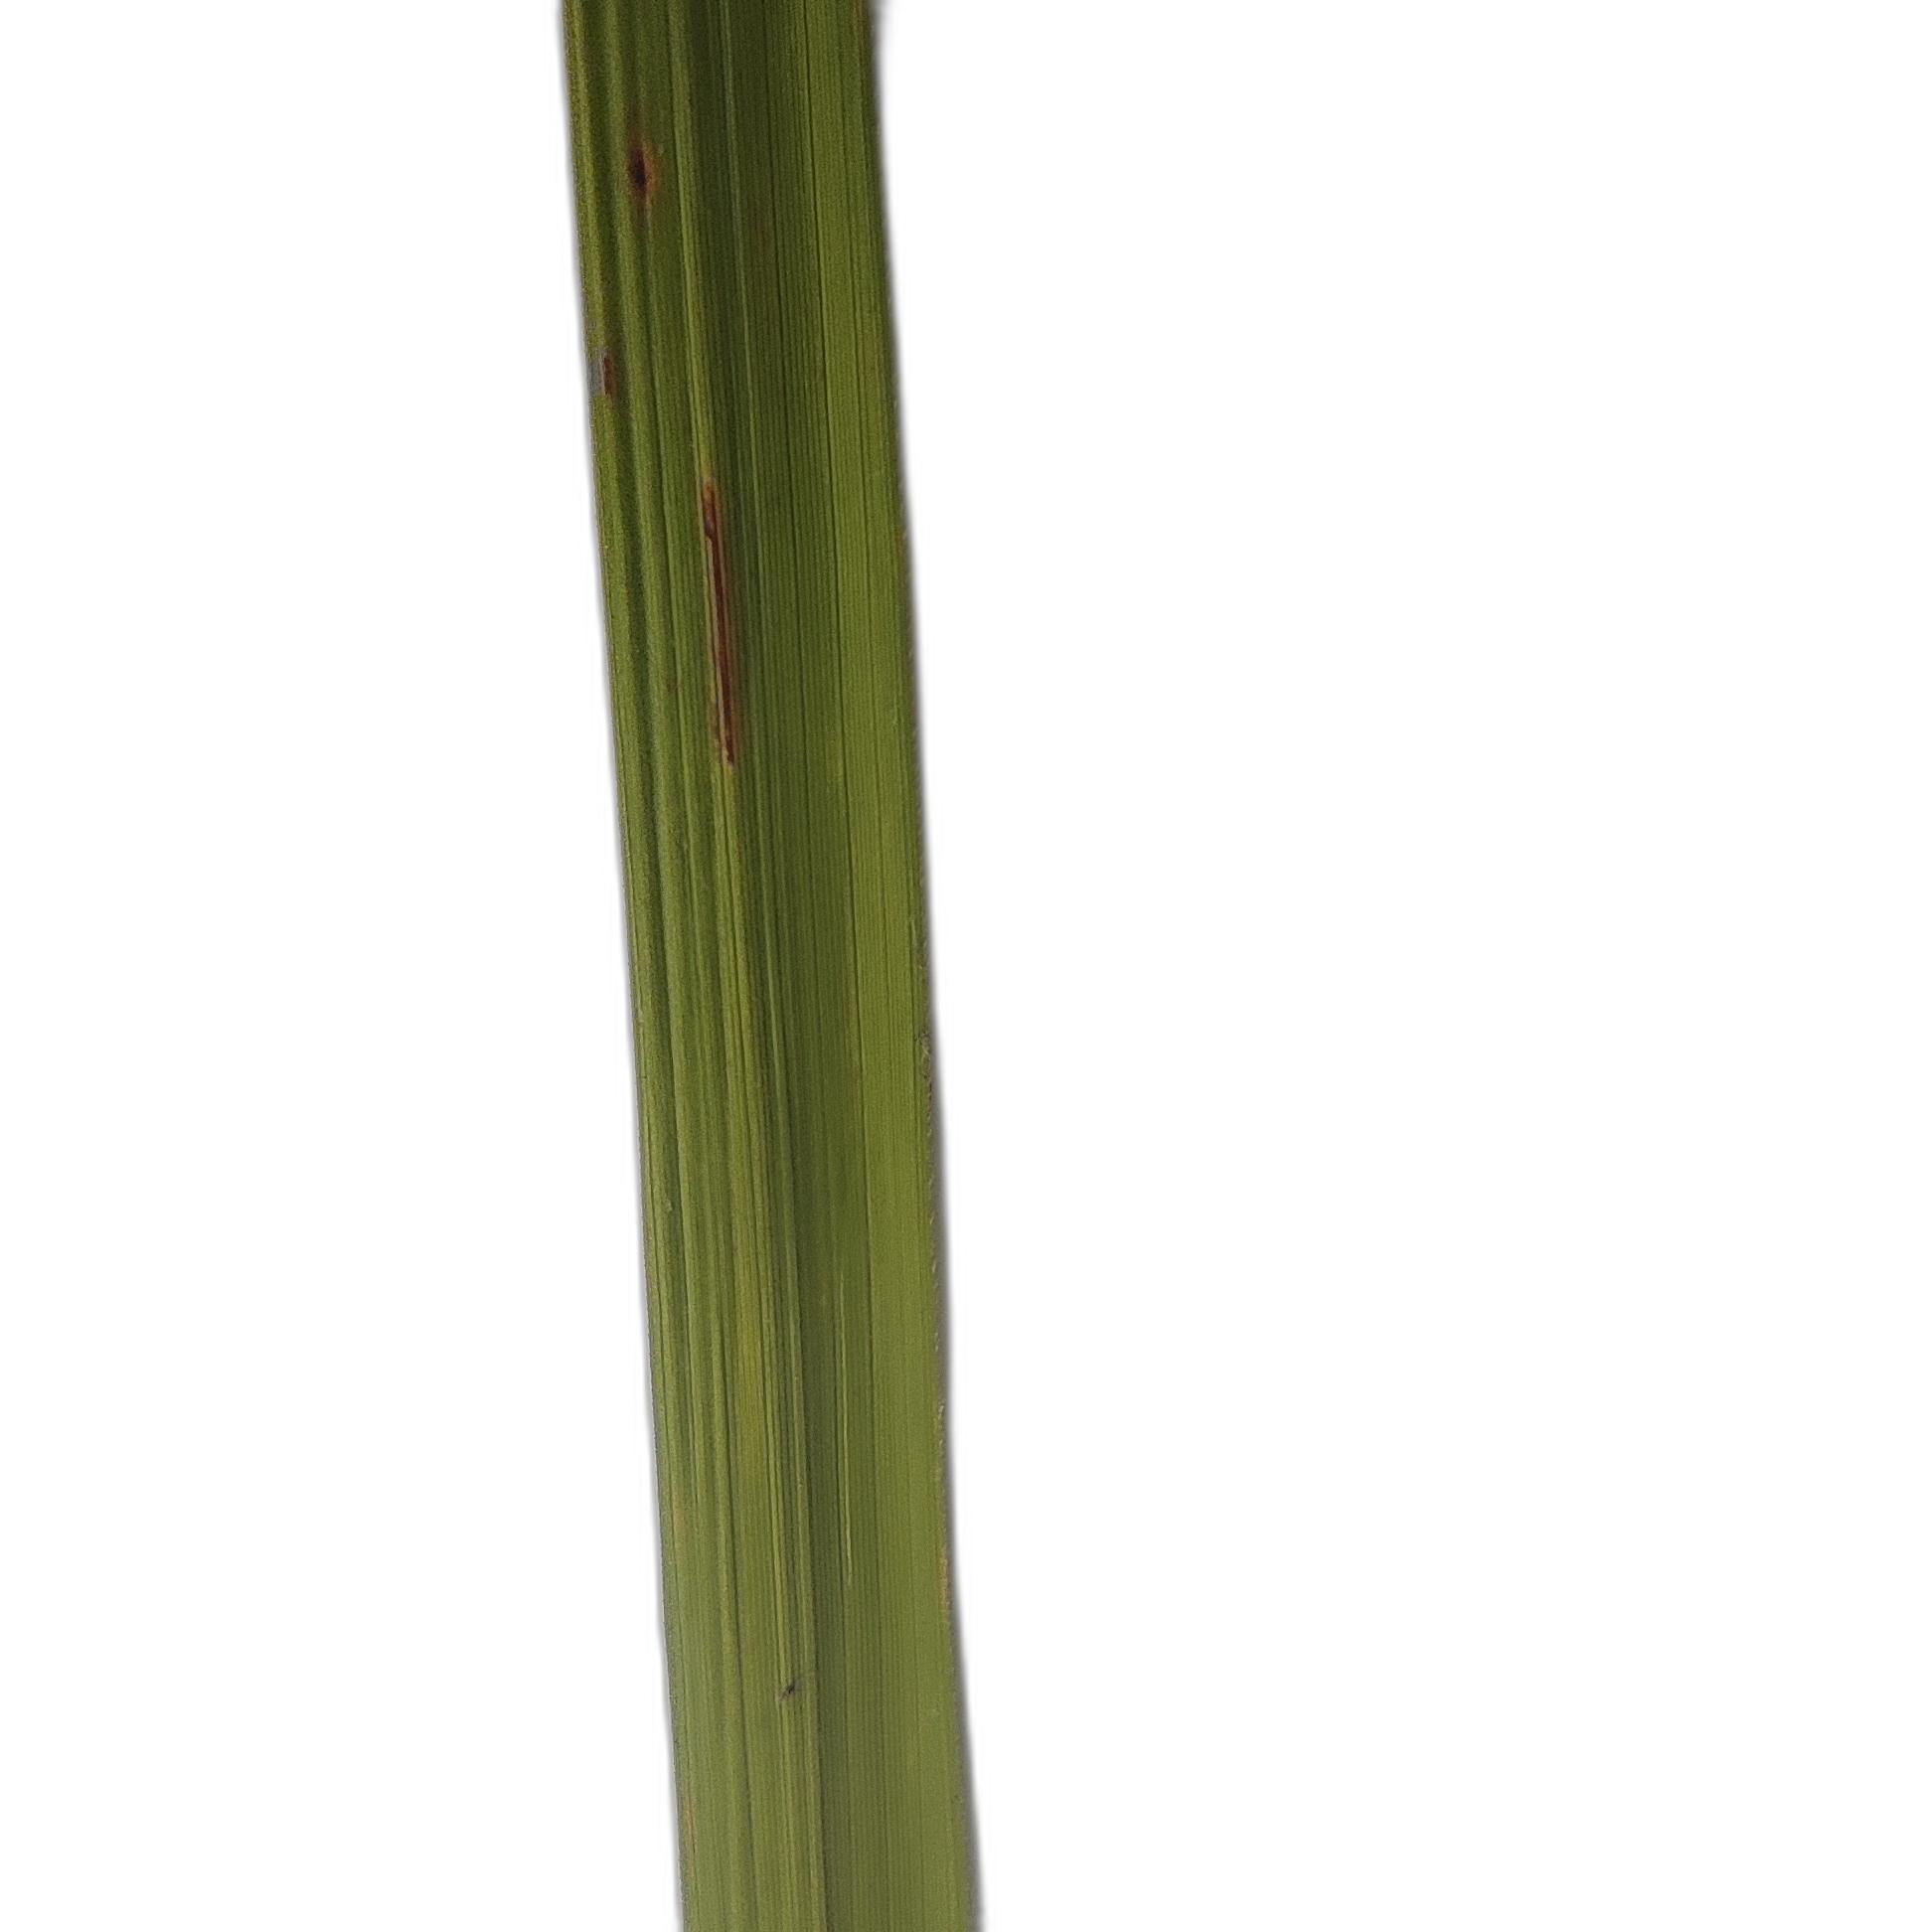
Label: Rice Blast